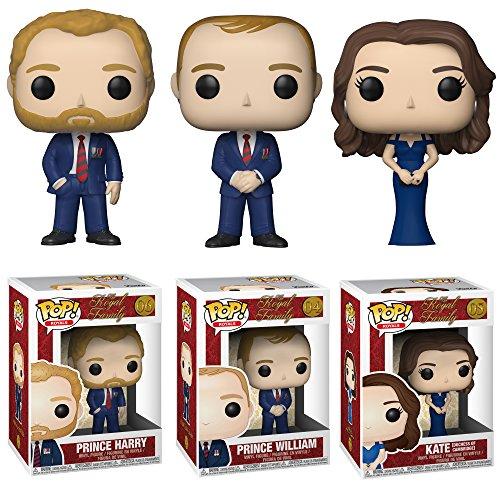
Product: Funko Royal Family Series Collectors Set
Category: Toys & Games | Toy Figures & Playsets | Action Figures
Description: Pop vinyl figures are ideal for all royal family enthusiast.
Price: $18.46
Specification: ProductDimensions:9.6x7.6x7inches|ItemWeight:1.15pounds|ShippingWeight:1.15pounds(Viewshippingratesandpolicies)|ASIN:B07DRVRVSL|Itemmodelnumber:248F|Manufacturerrecommendedage:6yearsandup